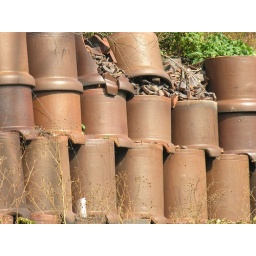
tile wall at old clay tile plant near Mecca 10-25-2006 1-35-23 PM